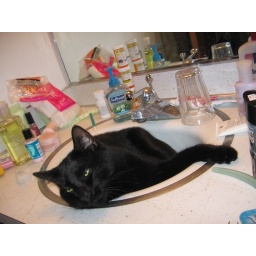
Buzz lounges in the bathroom sink